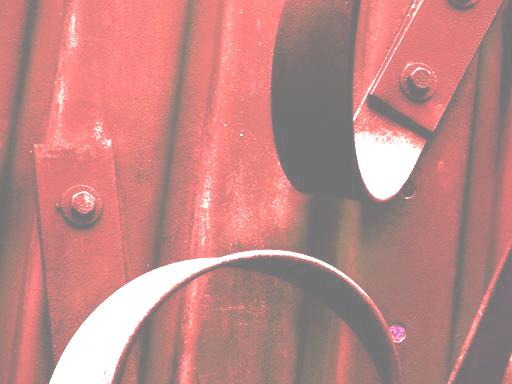
Material: metal